Nes Municipality (Sør-Trøndelag)

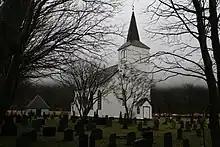
View of the Nes Church

The municipality of "Nes" was established on 1 January 1899 when the old Bjugn Municipality was split into three separate municipalities: Bjugn Municipality (population: 1,256), Skjørn Municipality (population: 2,166), and Nes Municipality (population: 1,285). During the 1960s, there were many municipal mergers across Norway due to the work of the Schei Committee.